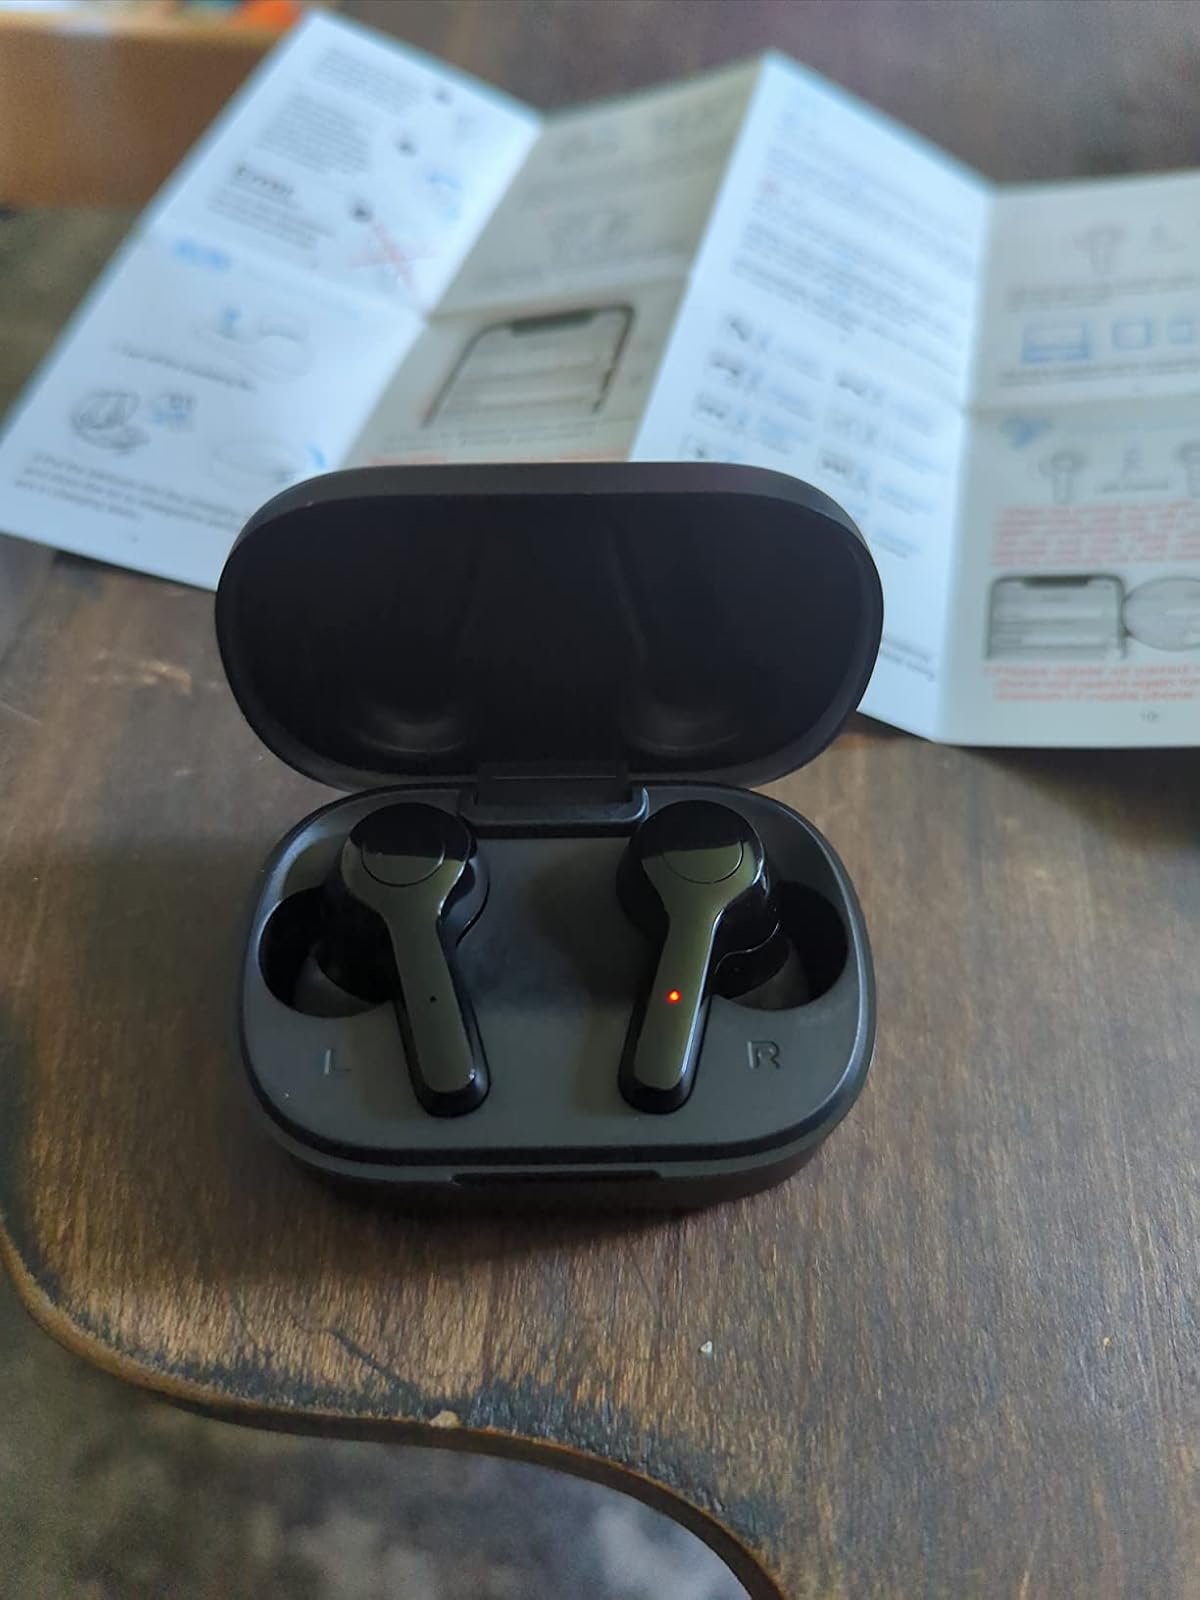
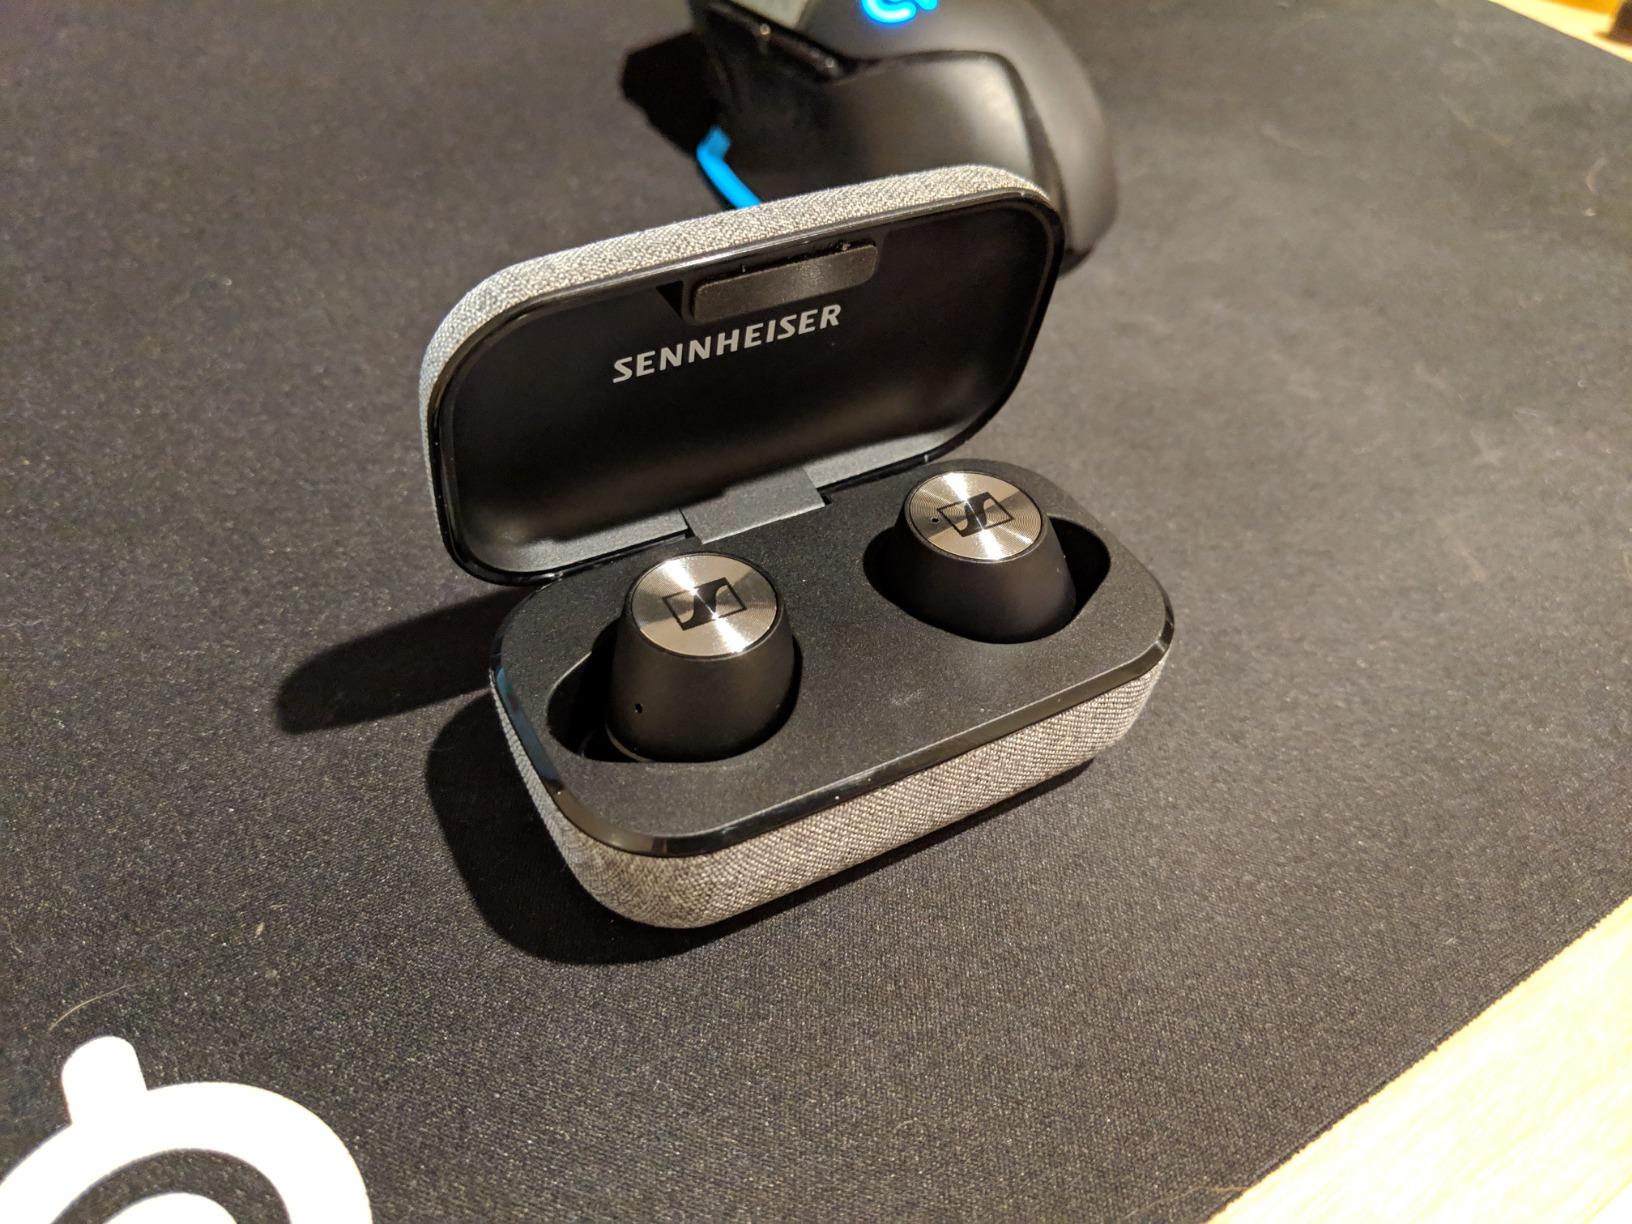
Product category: earbuds
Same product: no